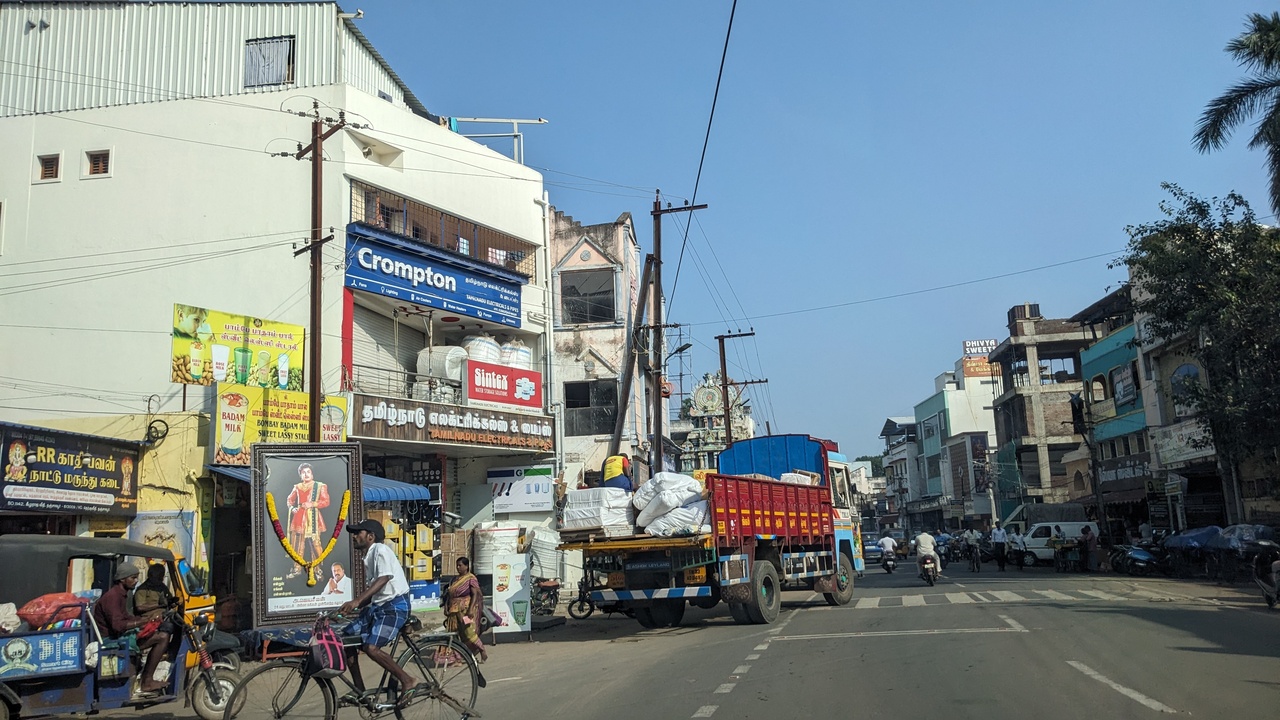
Photos taken from a trip to South eastern Tamilnadu